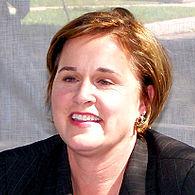
Age: 46